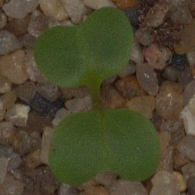
Label: charlock